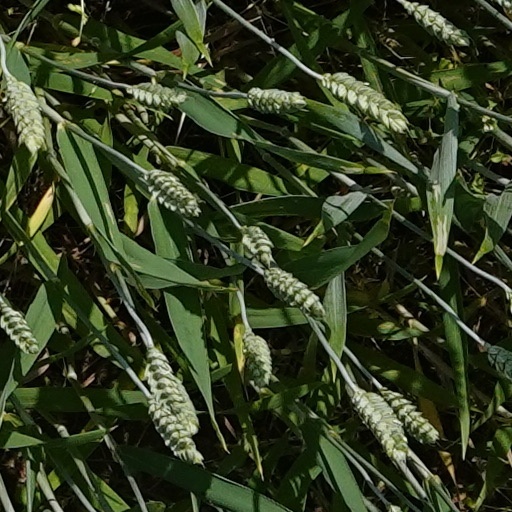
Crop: wheat